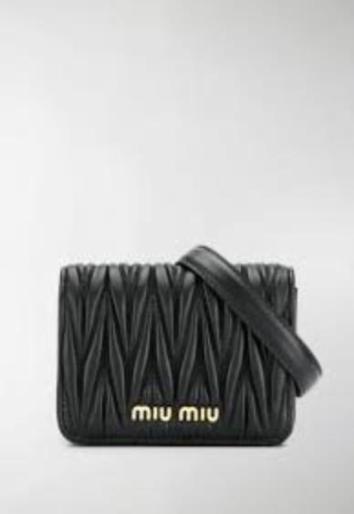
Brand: miu miu
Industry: Clothes